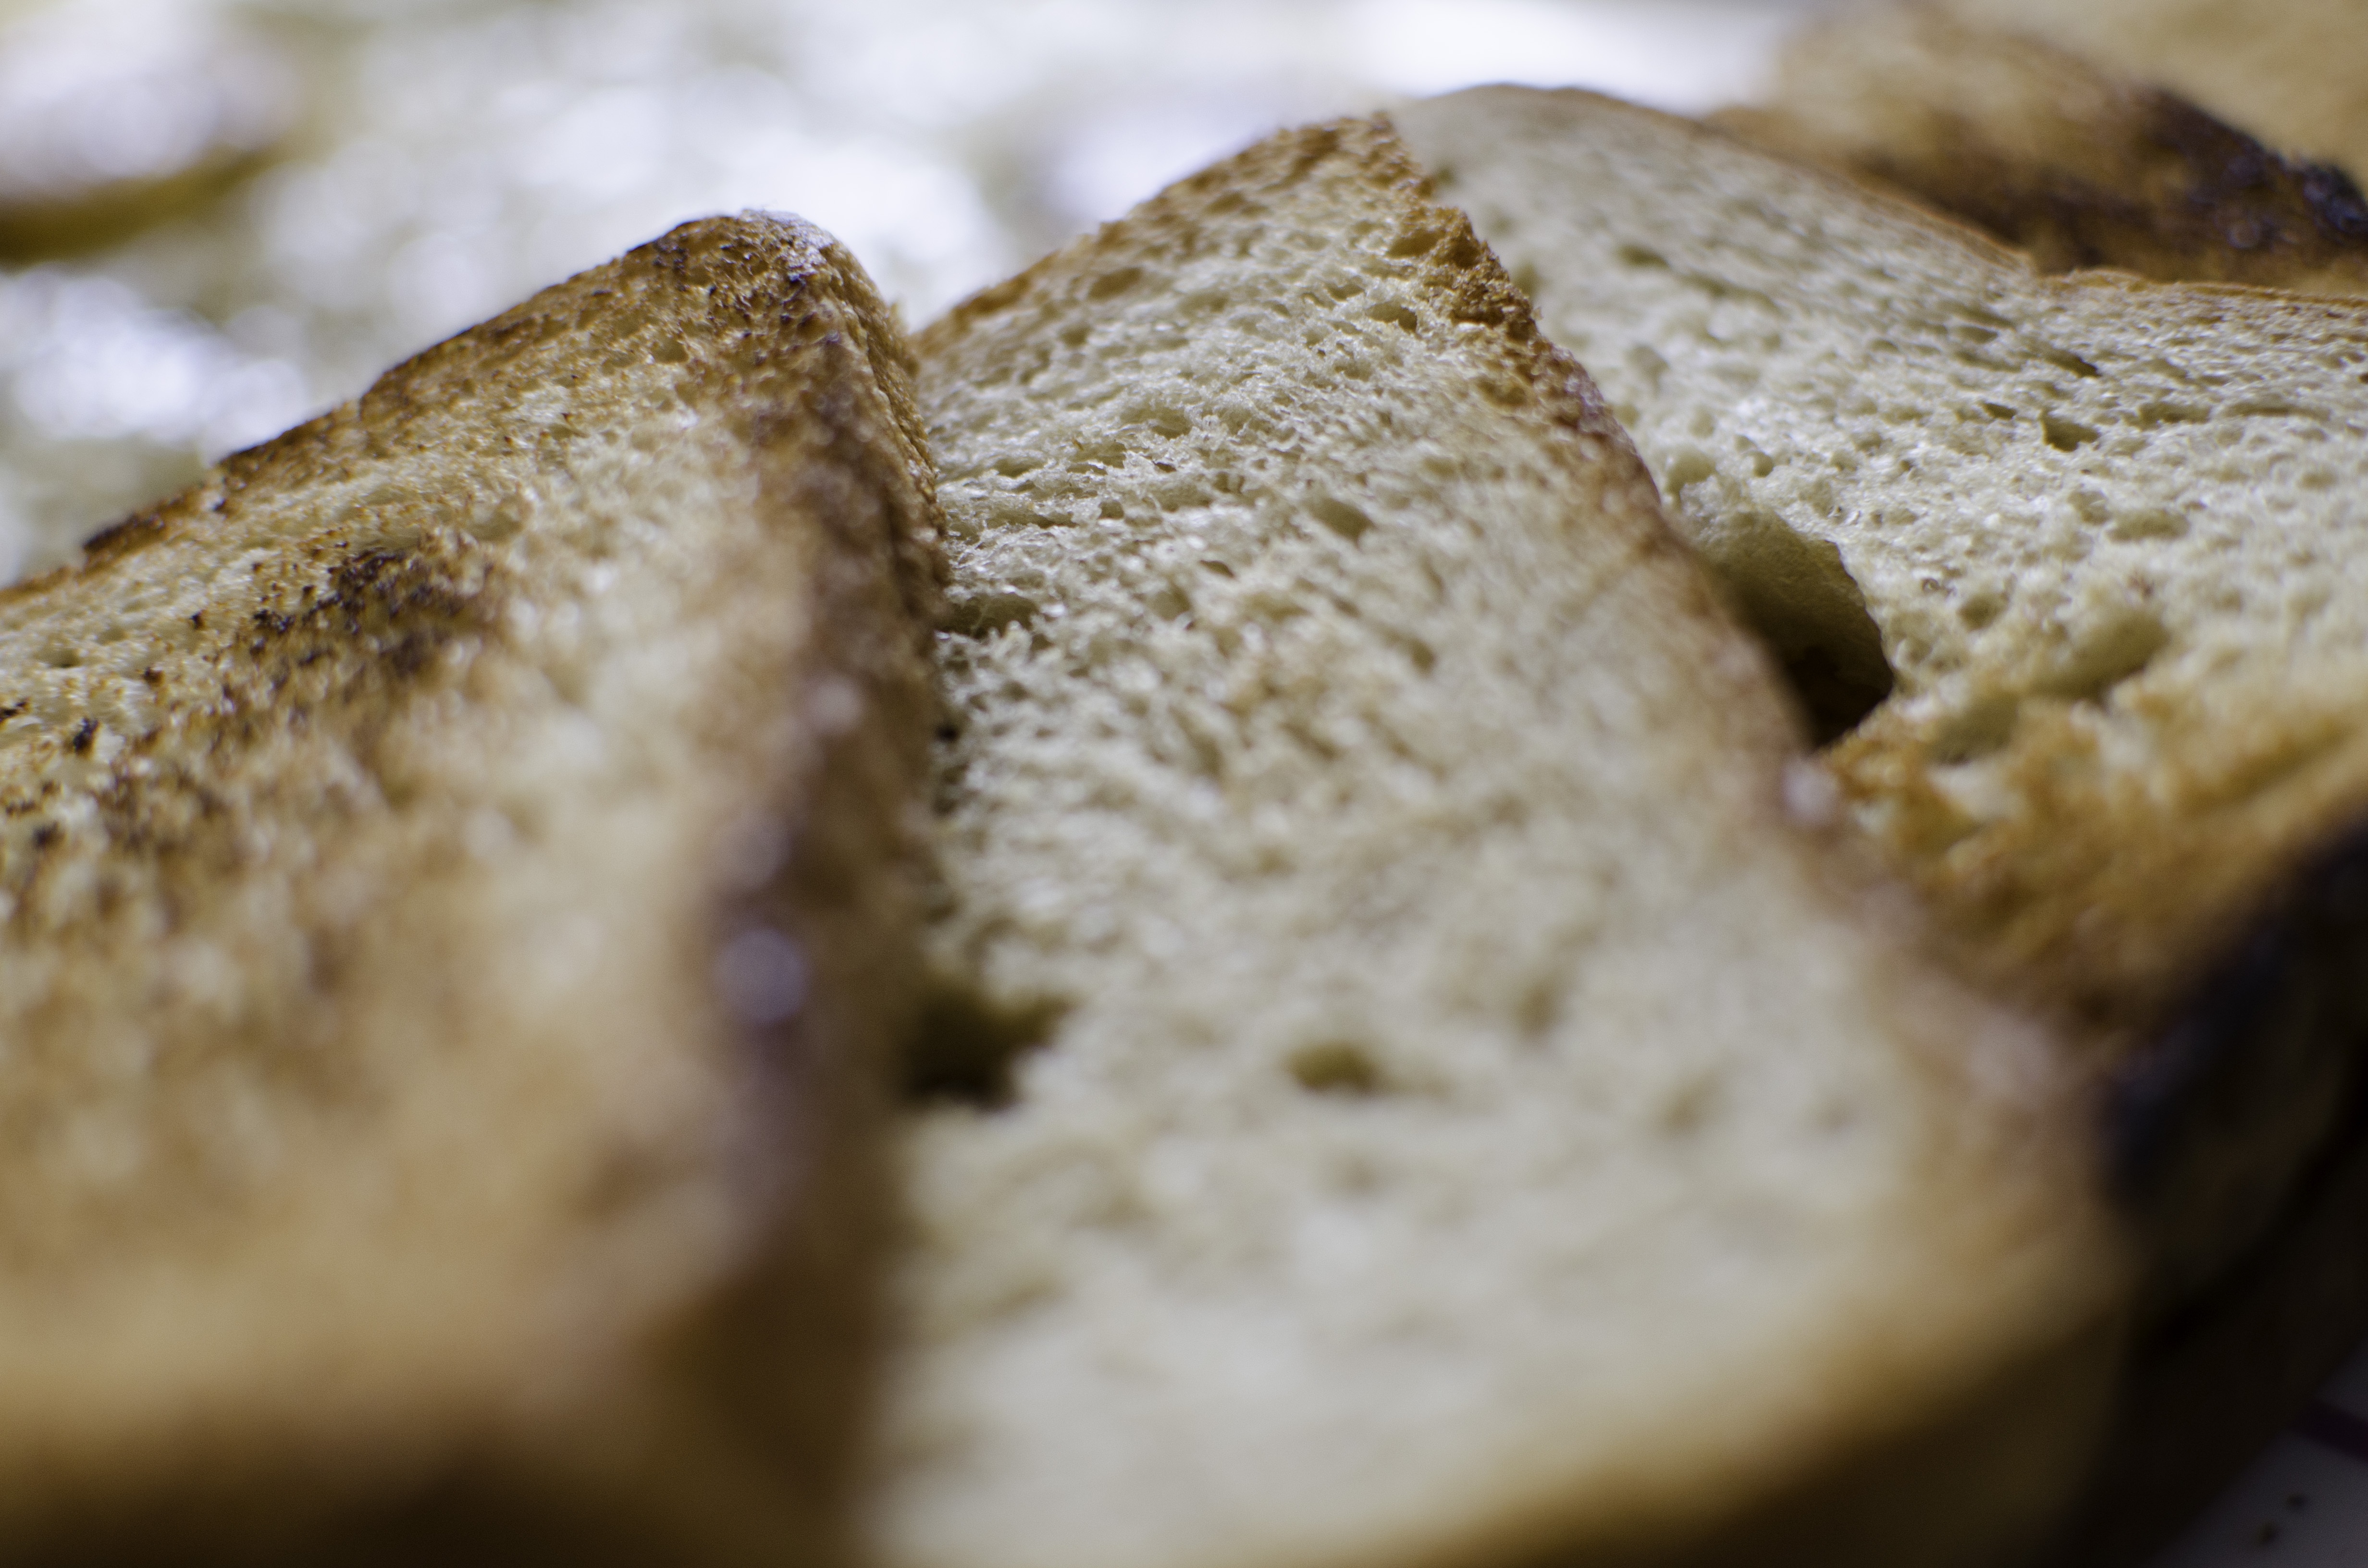
dish, food, brown, kitchen, breakfast, baking, healthy, snack, cuisine, bread, slice, bakery, toast, nutrition, toasted, ciabatta, diet, baked goods, grass family